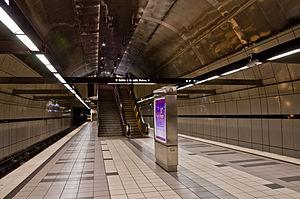
Le Tren Urbano est un système de transport en commun de type métro desservant l'agglomération de San Juan au Porto Rico. Mis en service le 17 décembre 2004, il comprend une ligne de 17,2 km avec 16 stations.